World Judo Championships

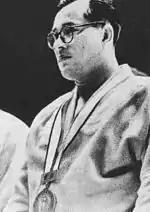
The first World Judo Champion, Shokichi Natsui in 1956

The first edition of the world championships took place in Tokyo, Japan in 1956. There were no weight classes at the time and Japanese judoka Shokichi Natsui became the first world champion in history, defeating fellow countryman Yoshihiko Yoshimatsu in the final. The second world championship was also held in Tokyo two years later, with the Japanese winning the top two spots in the competition for the second time. In 1961, the championship was held outside Japan for the first time, and Dutch judoka Anton Geesink defeated the prior world champion, Koji Sone, in Paris, France, to become the first non-Japanese world champion.